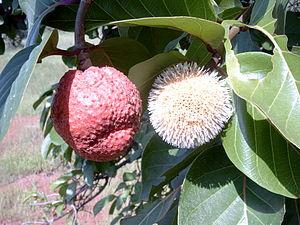
Sarcocephalus latifolius est une espèce de plantes de la famille des Rubiaceae, originaire d'Afrique subsaharienne.